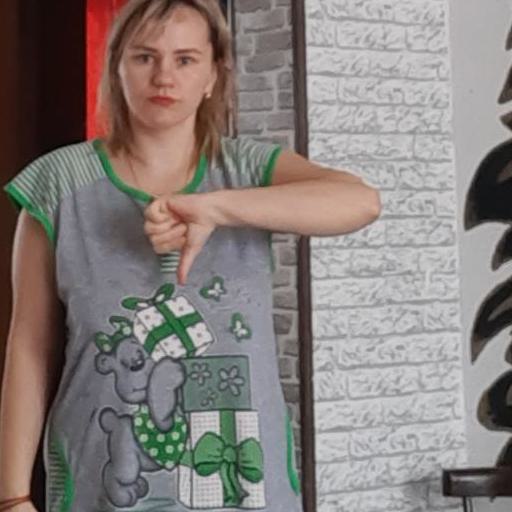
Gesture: dislike